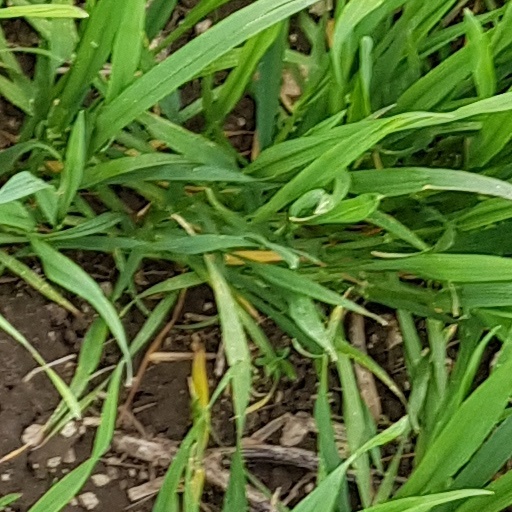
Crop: wheat